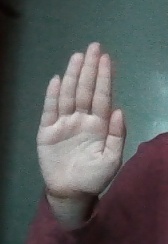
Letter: seen